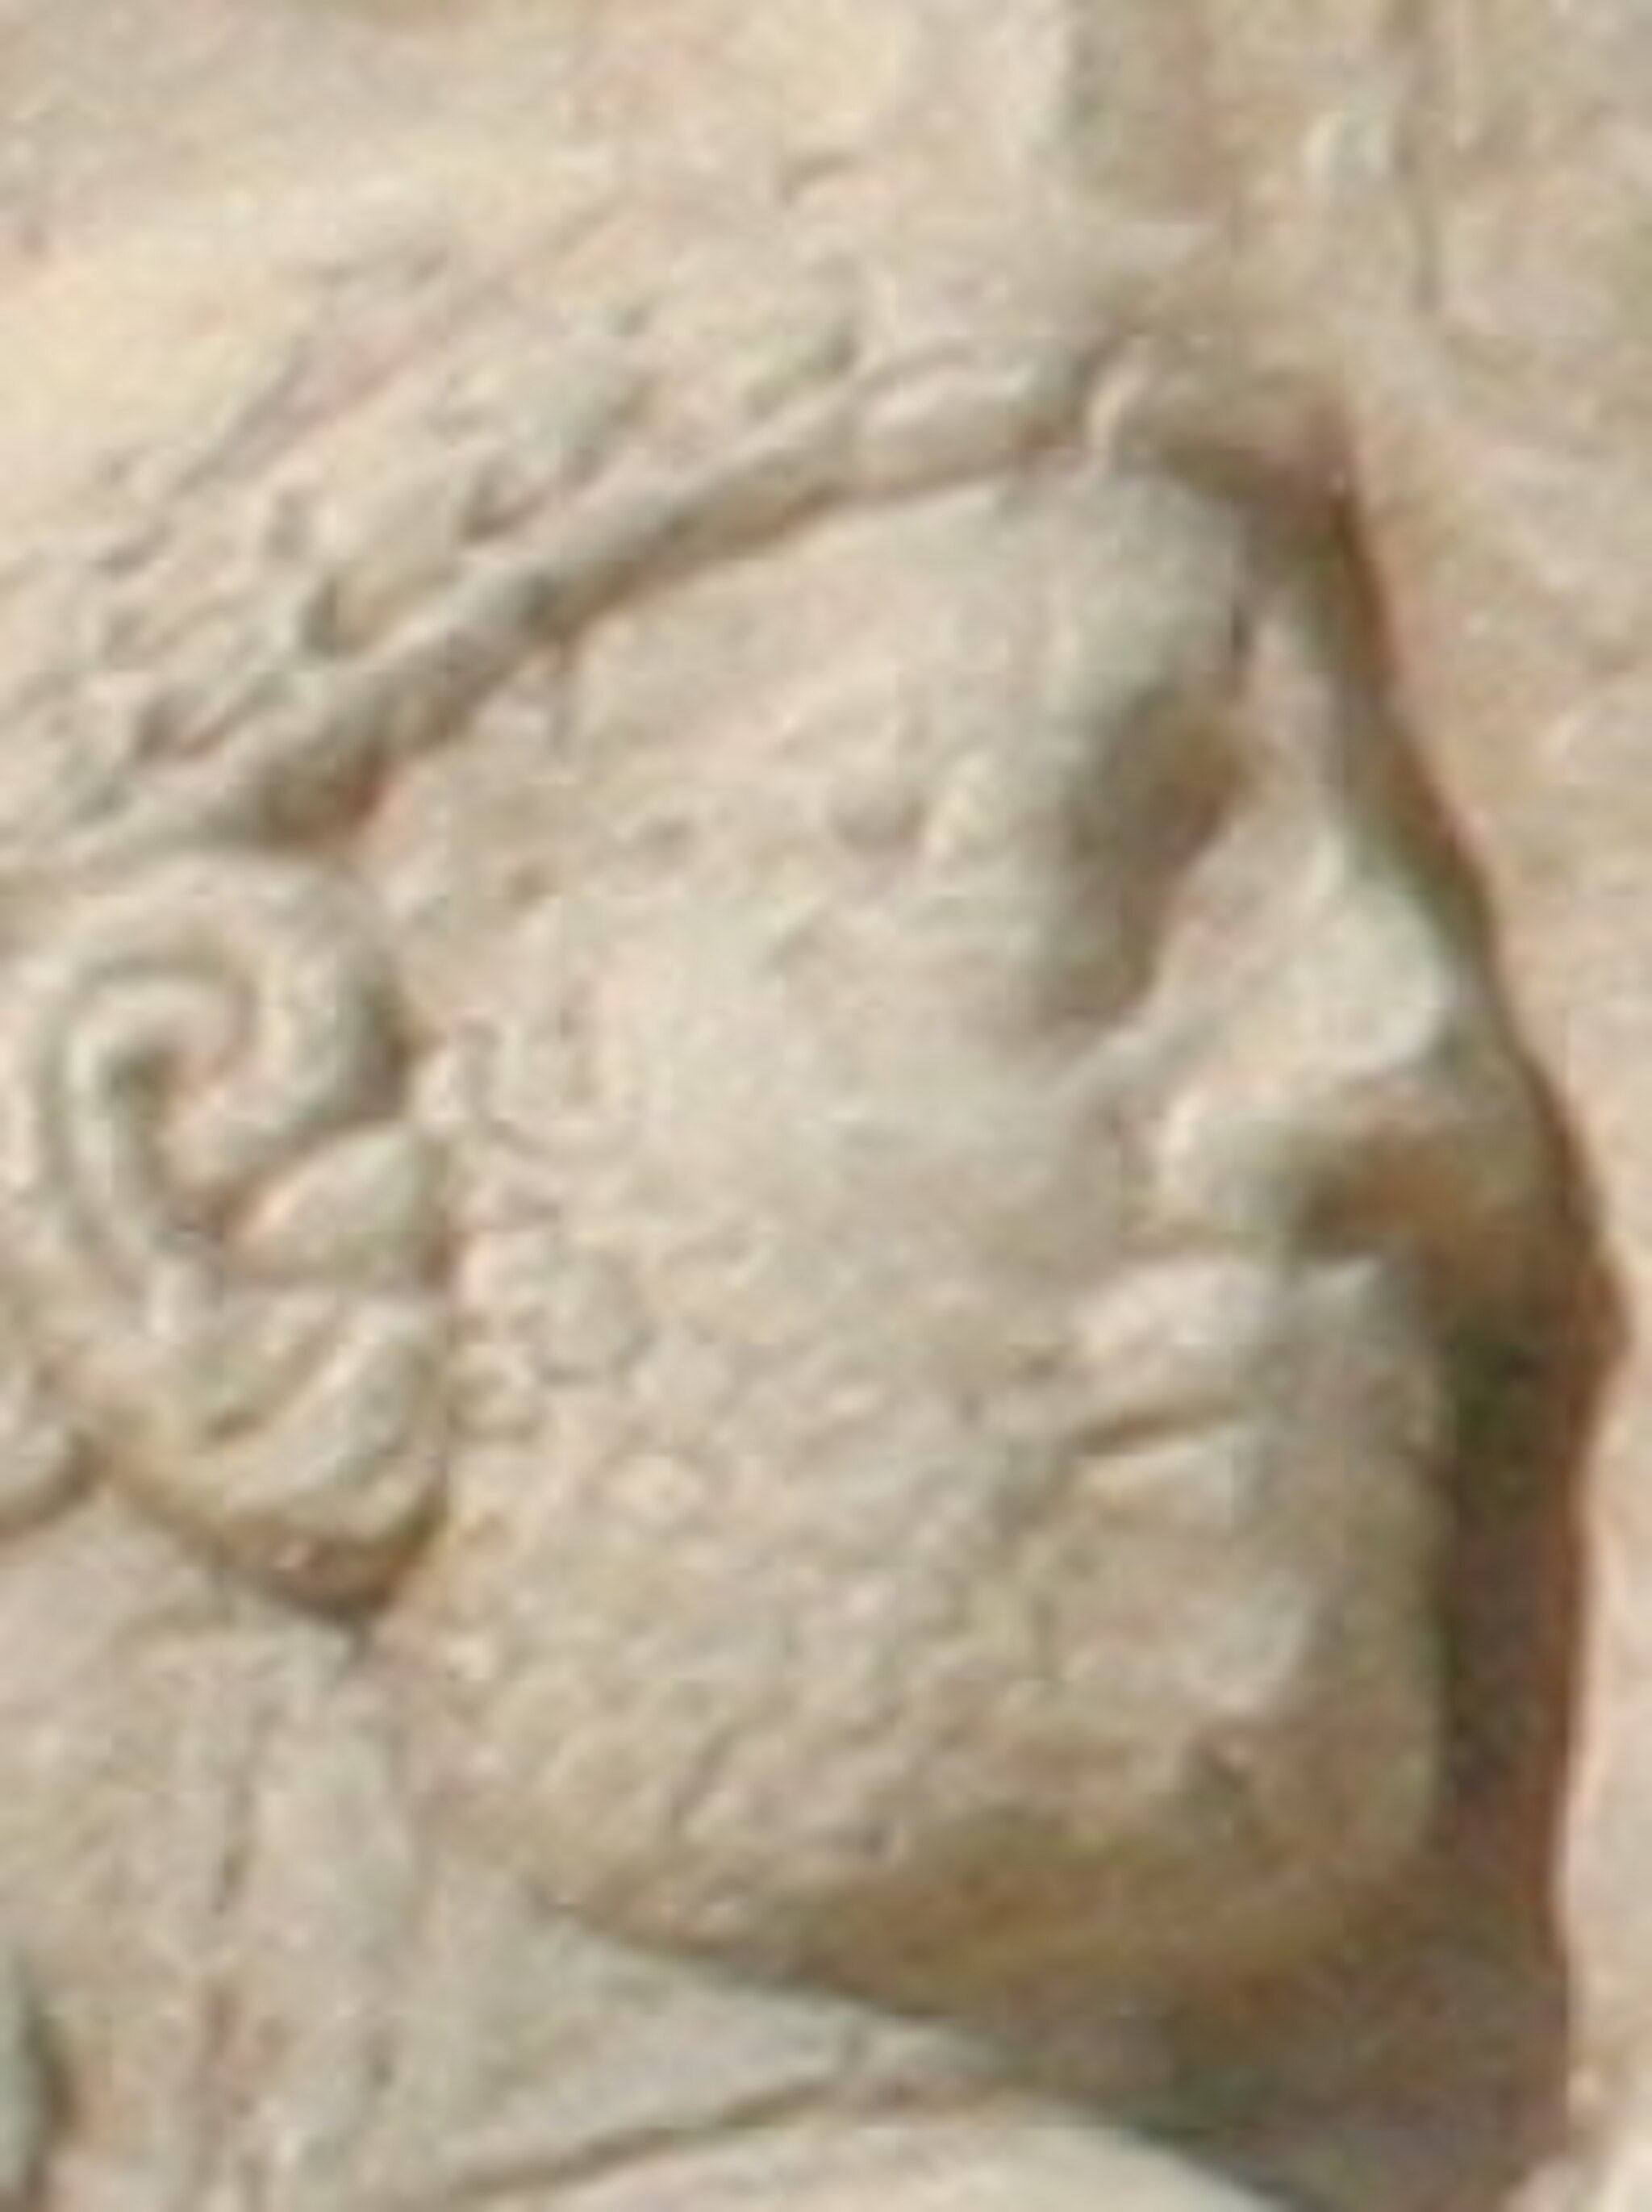
Title: Relief of Shapur I capturing Valerian (cropped)
Description: A bas relief sculpture at Naqsh-e Rostam, Iran, depicting the triumph of Shapur I over the Roman Emperor Valerian
Date: 2007-11-16
Categories: Retouched pictures, Relief of triumph of Shapur I over Valerian at Naqsh-e Rustam, Self-published work, PD-self, Extracted images